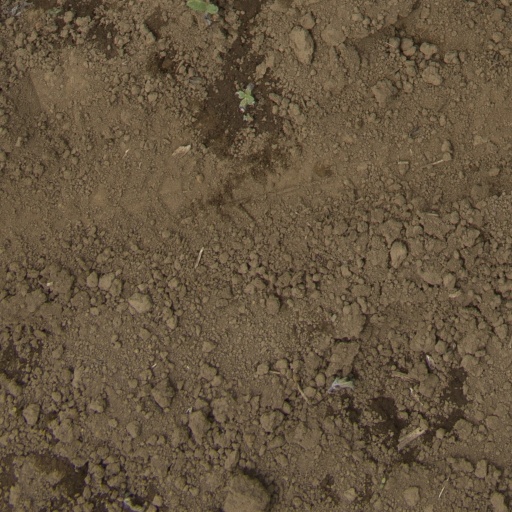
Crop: Jerusalem artichoke